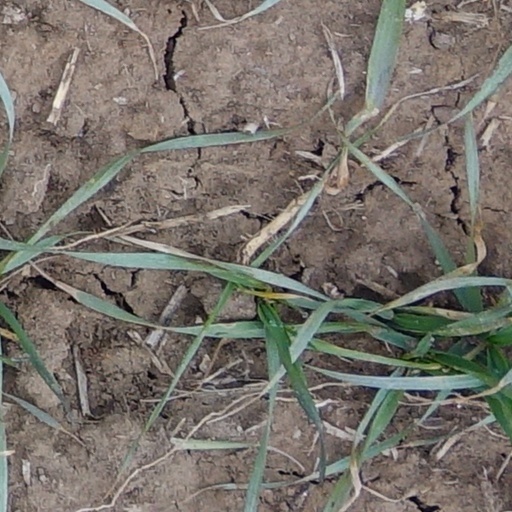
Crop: wheat